Oxalis montana

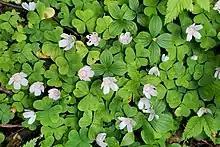
Patch of "Oxalis montana" in Fundy National Park

"Oxalis montana" is a perennial herb which grows in patches connected by subterranean rhizomes. There are no stems, just clumps of leaves growing to about in maximum height.